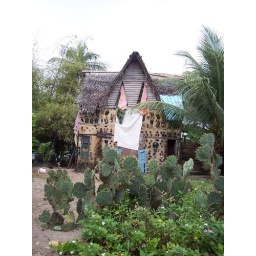
Check this one out in the large size to see all the bottles in the walls of the house.